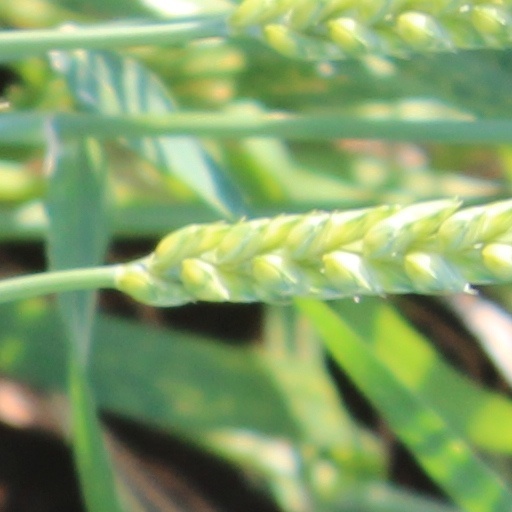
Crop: wheat